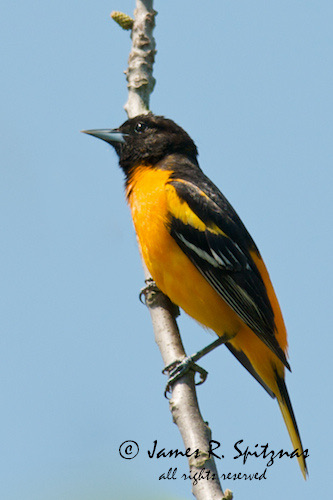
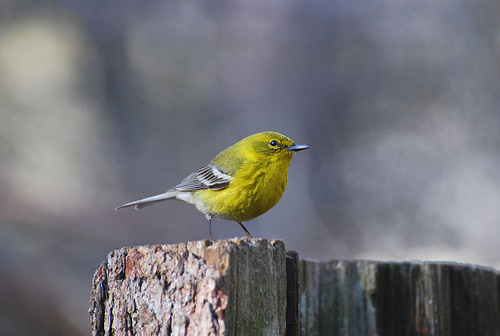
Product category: misc
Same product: yes